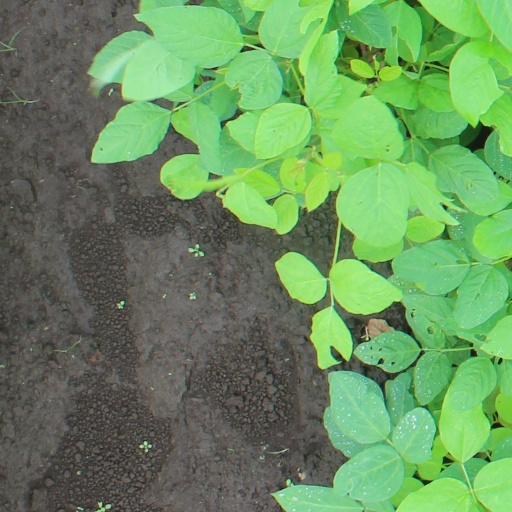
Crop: soybean